Missouri Bootheel

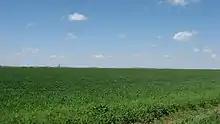
A typical Bootheel scene: the Mississippi floodplain in southern Pemiscot County

As glaciers receded towards the end of the Ice Age and turned ice into liquid, the Mississippi River grew longer and wider. Over time, the silt deposits of the Mississippi created some of the most fertile soil in the world, ideal for agriculture. The areas around the Mississippi are composed of thick regolith that is around thick. The Bootheel lies in the flood plain between the Mississippi and St. Francis rivers, so the land is very flat. Since clearing and drainage of wetlands in the early 20th century, it has been predominantly developed for agricultural purposes. Prior to the 20th century, it was mostly unsettled swampy forestland.